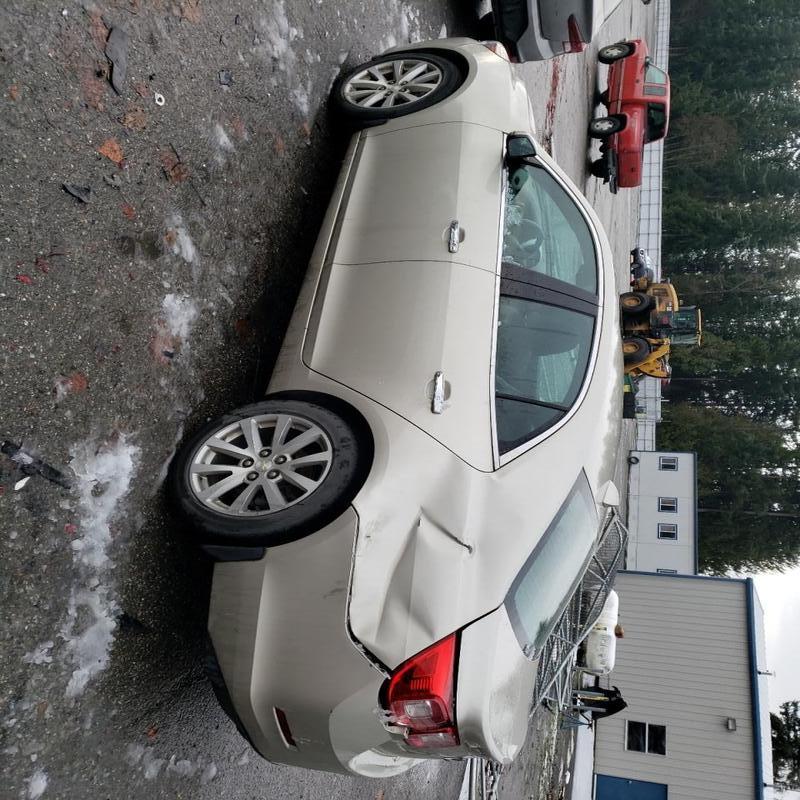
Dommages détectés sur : aile arrière gauche, malle, pare-choc arrière, plaque d'immatriculation arrière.
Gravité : majeur